Adelphi Theatre

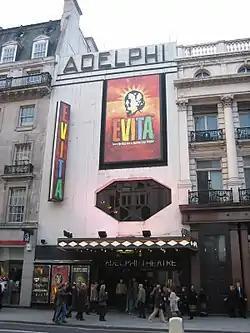
Adelphi Theatre in 2007

The Adelphi Theatre is a West End theatre, located on the Strand in the City of Westminster, central London. The present building is the fourth on the site. The theatre has specialised in comedy and musical theatre, and today it is a receiving house for a variety of productions, including many musicals. The theatre was Grade II listed for historical preservation on 1 December 1987.